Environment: lab
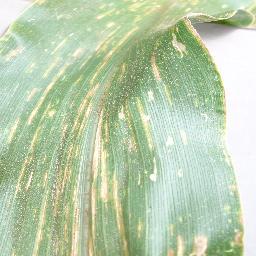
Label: gray_leaf_spot